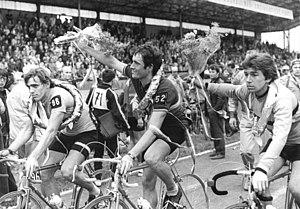
La Course de la Paix est une épreuve cycliste à étapes, créée en 1948. Organisée par les quotidiens des partis communistes polonais Trybuna Ludu et tchécoslovaque Rudé Právo, la course se dispute jusqu'en 1951 entre Varsovie et Prague. En 1952, le journal Neues Deutschland, organe du Parti socialiste unifié d'Allemagne se joint à l'organisation. Désormais, la Course de la Paix alterne ses départs et ses arrivées entre les trois capitales, Berlin, Prague et Varsovie. Cette organisation dure jusqu'en 1984. En 1985 et 1986, les soviétiques sont associés à l'organisation de la course : le quotidien la Pravda devient coorganisateur et les départs sont donnés de Moscou puis de Kiev. Elle reprend en 1987 son parcours traditionnel, entre Berlin, Prague et Varsovie, et célèbre son 40ᵉ anniversaire en réunissant au départ de Berlin 156 coureurs répartis en 26 équipes venues de 3 continents. C'est son apogée. La première page du règlement de la Course de la Paix définit l'objectif de l'épreuve :